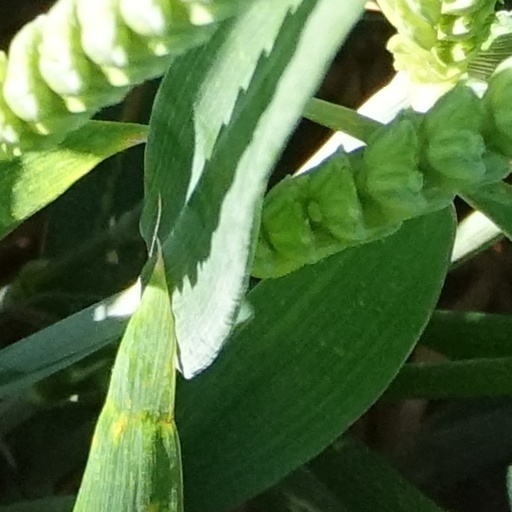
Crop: wheat